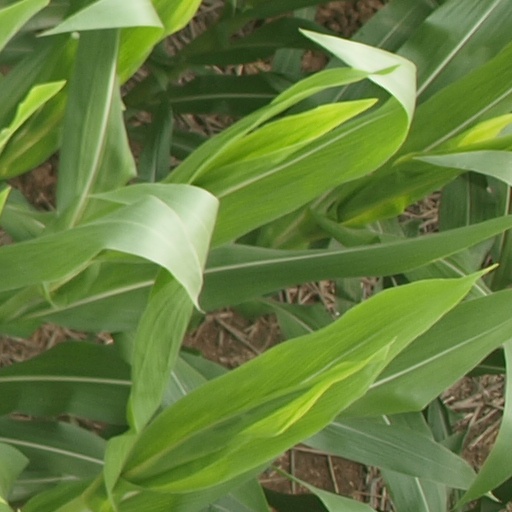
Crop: maize; corn